Bank of Ghana

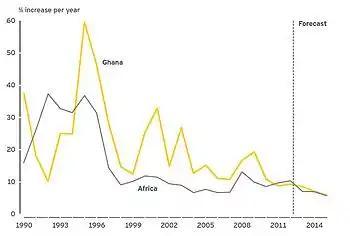

The Central Bank of Ghana traces its roots to the Bank of the Gold Coast (BGC) or Ghana Commercial Bank, where it was nurtured. As soon as local politicians and economists saw political independence in sight in the mid-1950s the agitation for a central bank was revived. It was argued that a central bank was one institution which would give true meaning to political independence. It may be recalled that way back in 1947, some leading politicians had called for the establishment of a national bank, with central bank functions to act as banker to government and to cater for the indigenous sector of the economy.